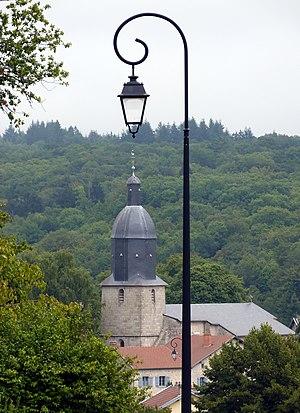
Cet article recense les monuments historiques de la Haute-Vienne, en France.
Saint-Sylvestre est une commune française située dans le département de la Haute-Vienne en région Nouvelle-Aquitaine, située dans les Monts d'Ambazac, à l'ouest du Massif Central, entre les communes de Compreignac, Razès, Ambazac, et Saint-Léger la Montagne, à 20 km de Limoges. Elle est dominée par le Puy de Sauvagnac, commune de Saint-Léger-la-Montagne qui culmine à 701 m, le plus haut point de la commune étant à 651 m. Elle est traversée par l'autoroute A 20. La roche est essentiellement un leucogranite alcalin à mica blanc ou noir avec un feldspath qui se décompose en kaolin. Les pegmatiques et plus particulièrement la pechbende y sont exploitées de 1950 à 1992.